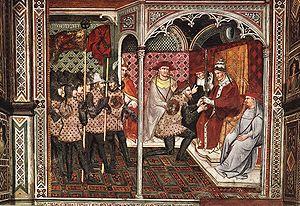
Le Museo Civico est l'un des musées de la ville de Sienne en Toscane. Il est installé dans les étages supérieurs du Palazzo Pubblico, édifice civil emblématique de la ville situé dans le bas de la Piazza del Campo, la place centrale de Sienne qui accueille deux fois par an le Palio.